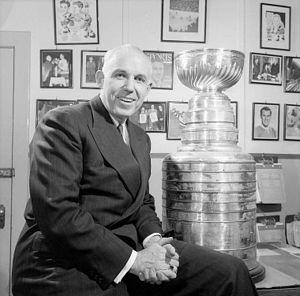
L'Émeute Maurice Richard, également appelée émeute du Forum, est une émeute qui s'est déroulée le 17 mars 1955. Elle s'est passée après un match au cours duquel Maurice Richard, joueur des Canadiens de Montréal, a frappé un juge de ligne et par la suite a été suspendu pour le reste de la saison 1954-1955 de la Ligue nationale de hockey et les séries éliminatoires de la Coupe Stanley.
Clarence Sutherland Campbell, né le 9 juillet 1905 et mort le 24 juin 1984, est un ancien Président de la Ligue nationale de hockey.
Cet article traite des événements qui se sont produits durant l'année 1955 au Québec.
Joseph Henri Maurice Richard, surnommé le Rocket ou encore la Comète, est un joueur de hockey sur glace professionnel québécois. Il est un des joueurs de hockey les plus connus au Canada et dans le monde entier.
Le commissaire de la Ligue nationale de hockey est l'officiel le plus important de la ligue.
La Coupe Stanley, d'abord appelée Dominion Hockey Challenge Cup, est en Amérique du Nord un trophée de hockey sur glace décerné chaque année depuis 1927 par la Ligue nationale de hockey à l'équipe championne des séries éliminatoires.
La Ligue nationale de hockey ou LNH est une association sportive professionnelle nord-américaine regroupant des franchises de hockey sur glace du Canada et des États-Unis. Le niveau de jeu de cette ligue est considéré comme un des meilleurs au monde. Les joueurs qui la composent ont longtemps été en grande majorité d'origine canadienne puis nord-américaine. Au fur et à mesure, de nouvelles nationalités de joueurs se sont ajoutées à la liste et, même si les Canadiens restent les plus nombreux, plusieurs pays sont désormais représentés.
Taro Tsujimoto est un joueur de hockey sur glace imaginaire officiellement sélectionné par la franchise des Sabres de Buffalo lors de la 11ᵉ ronde du repêchage amateur de la LNH de 1974.